2017 Iranian presidential election

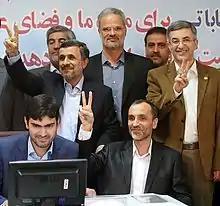
Former president Mahmoud Ahmadinejad, who endorsed his protégé, and former vice president Hamid Baghaei, registered as a candidate along with him.

During the five days period, a total of 1,636 individuals put their name to run for president, an increase over the 686 candidates in the previous election in 2013. Among the candidates was a record number of 137 women. Hundreds of the applicants were ordinary people with no political background and clearly lacked the criteria cited in the article 115 of the constitution, which is being considered among "religious and political " ("men" or "personalities", according to different interpretations). Many criticized the law, which allows almost anyone to register to run. Some intended to gain public attention, including political prisoners Mehdi Khazali and former MP Ghasem Sholeh-Saadi,a millionaire property developer applied from Australia Alireza Ahmadian and some women tried to challenge the judicial interpretation of word "rejal" as "men", most notably Azam Taleghani.